Black Rock FC

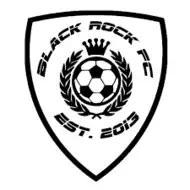

Black Rock FC is an American soccer club that plays in USL League Two.